Question: Please indicate a possible affordance area of the sit_on_bench that can be used for sitting
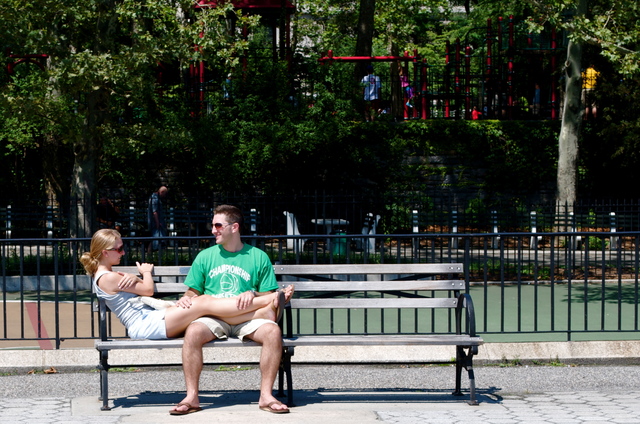
Answer: [100.5, 328.5, 478.5, 346.5]